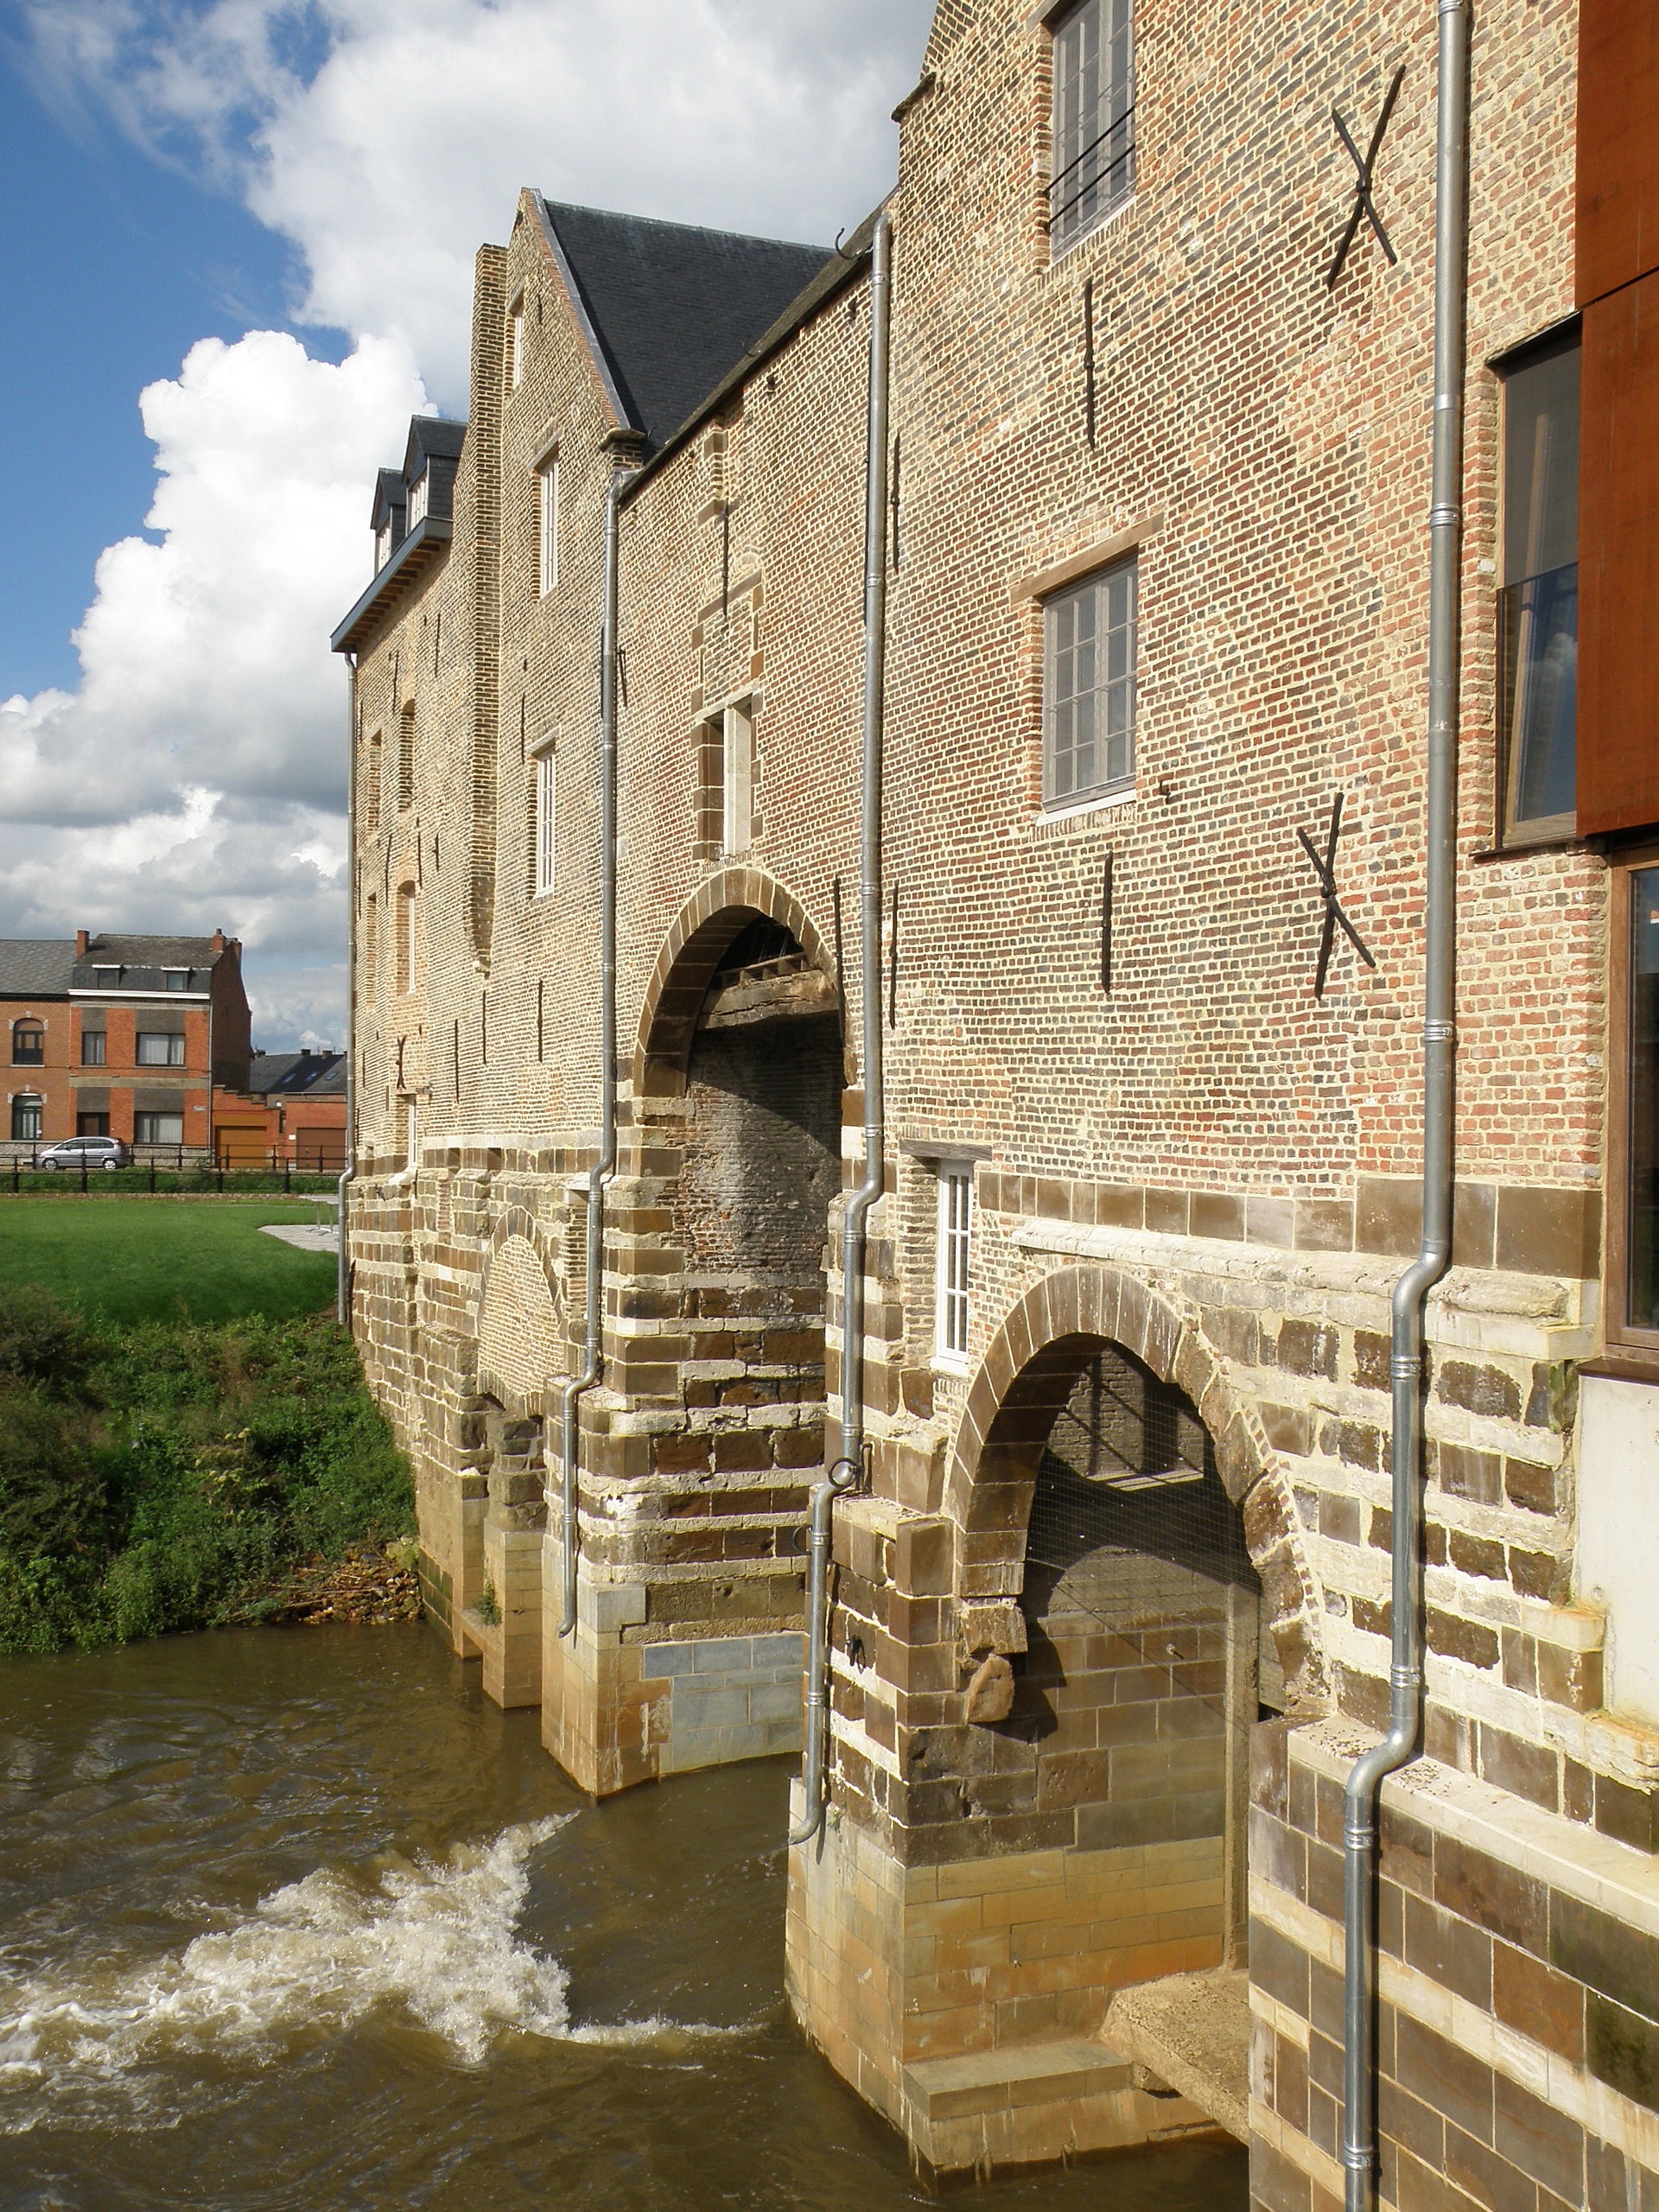
architecture, bridge, house, building, wall, river, facade, fortification, gate, brick, door, waterway, estate, portal, ancient history, aarschot